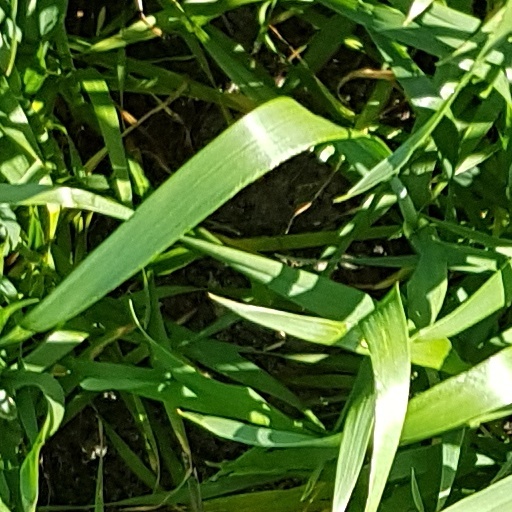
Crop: wheat